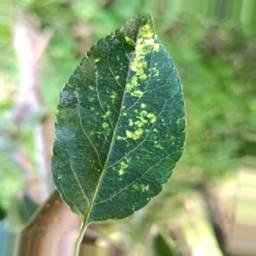
Label: Apple_Mosaic